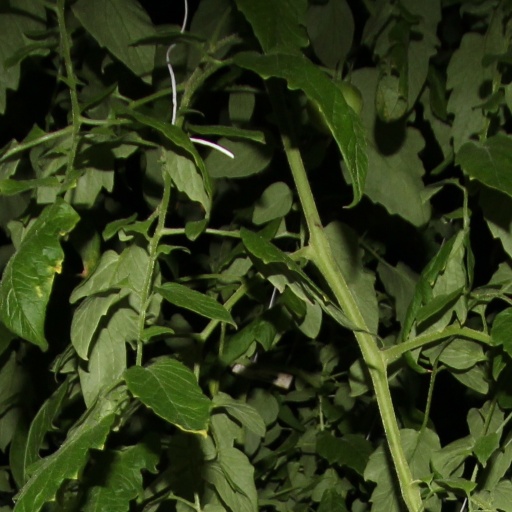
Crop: tomato